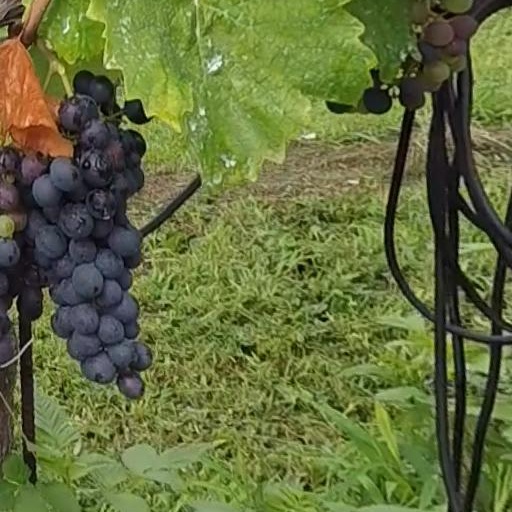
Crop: grape